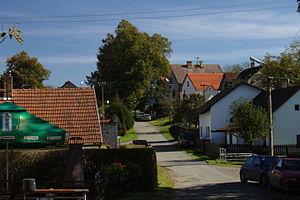
Podveky est une commune du district de Kutná Hora, dans la région de Bohême-Centrale, en République tchèque. Sa population s'élevait à 220 habitants en 2020.